Kanonenjagdpanzer

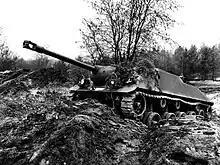
Kanonenjagdpanzer 1-3

The first prototypes of the Kanonenjagdpanzer were built in 1960 by Hanomag and Henschel for West Germany and by Mowag for Switzerland, based on the experience of the Wehrmacht in the Second World War, the Kanonenjagdpanzer being a development of the Jagdpanzer IV. A second round of six prototypes this time built just by Hanomag and Henschel were constructed between 1962 and 1963. After that another set of six prototypes were built over the next two years still by Hanomag and Henschel. The features of the various prototypes were then combined into the final design.